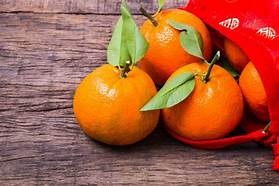
Label: mandarine